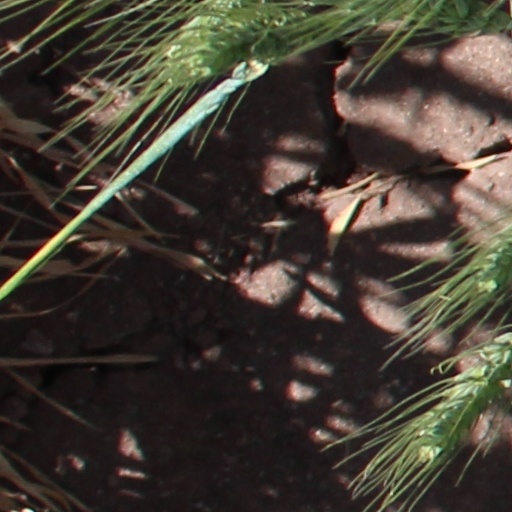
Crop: wheat